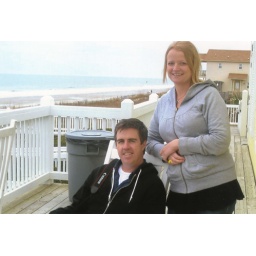
At the beach house in Bolivia, North Carolina